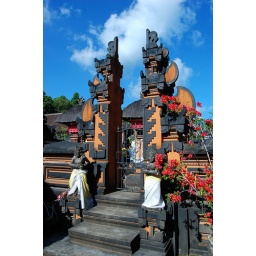
There are literally thousands and thousands of temples like this one in Bali. The black rock is volcanic stone.